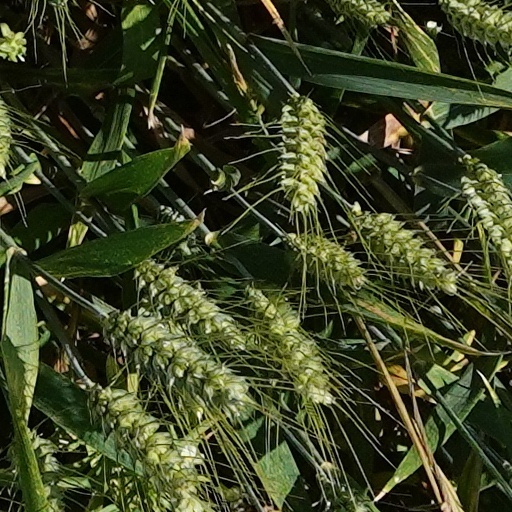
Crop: wheat